Citizens' Councils

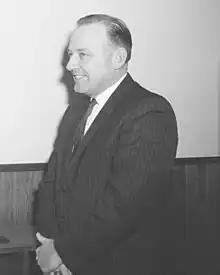
Joe D. Waggonner Jr.

Many leading state and local politicians were members of the Councils; in some states, this gave the organization immense influence over state legislatures. In Mississippi, the State Sovereignty Commission was established, ostensibly to encourage investment in the state and promote its public image. Although funded by taxes paid by all state residents, it made grants to the segregationist Citizens' Councils, in some years providing as much as $50,000. This state agency also shared information with the Councils that it had collected through its secret police-type investigations and surveillance of integration activists. For example, Dr. M. Ney Williams was both a director of the Citizens' Council and an adviser to governor Ross Barnett of Mississippi.